2011 Japanese Grand Prix

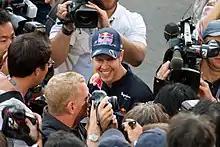
Sebastian Vettel was praised for his success in by many other Formula One World Champions.

Button was later quoted as saying: "This is one of the most perfect circuits in racing with one of the most special crowds. It means a lot to me", about his win. Martin Brundle congratulated Button on his race win, and applauded his recent form and driving throughout the weekend. Brundle was not the only one to notice Button's driving, with World Champion, Damon Hill saying: "Button is now in the sweet spot of his career – he has become like a fine wine".